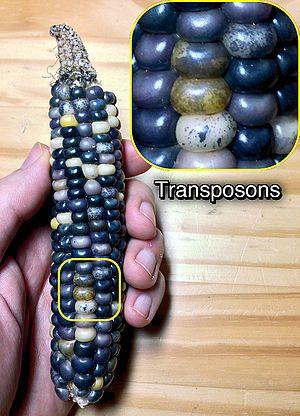
Grains de maïs (Hopi Blue) à la pigmentation modifiée par l'action des transposons.
Le maïs, appelé blé d’Inde au Canada, est une plante herbacée tropicale annuelle de la famille des Poacées, largement cultivée comme céréale pour ses grains riches en amidon, mais aussi comme plante fourragère. Le terme désigne aussi le grain de maïs lui-même.